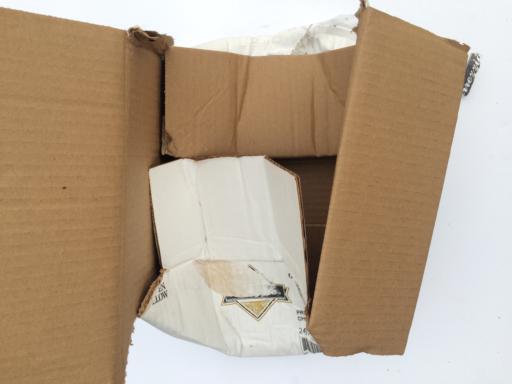
Label: cardboard